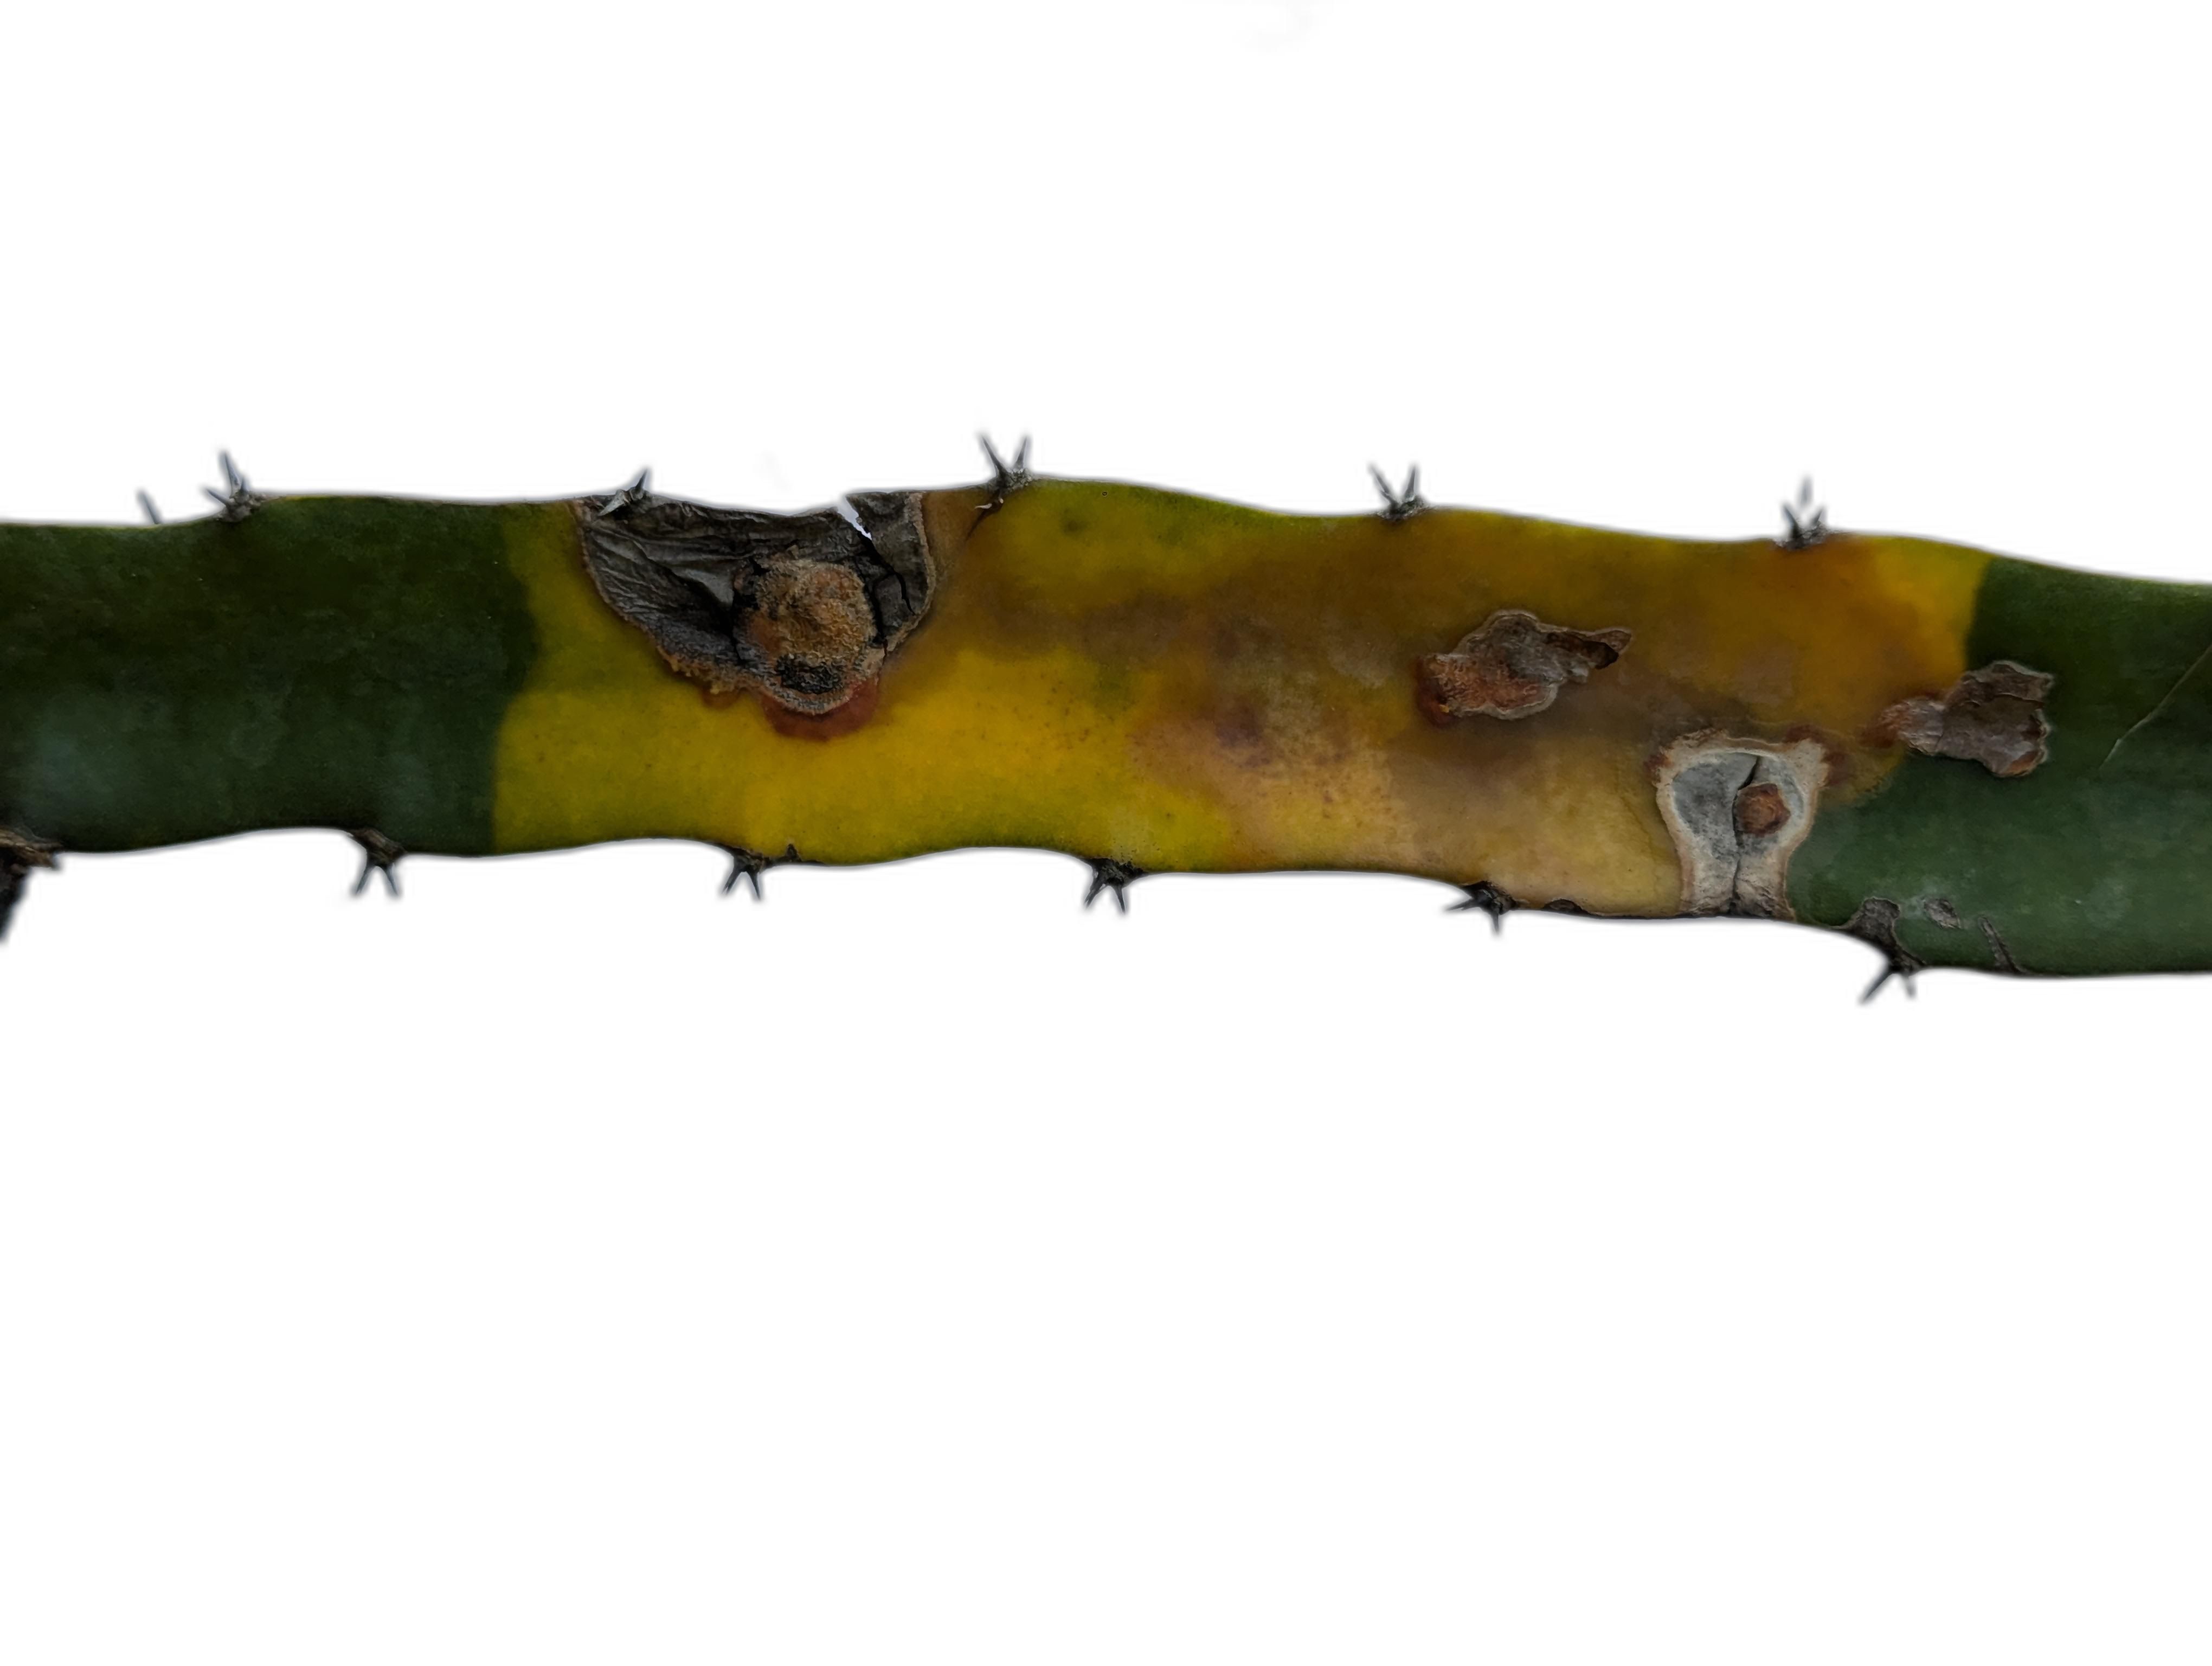
Label: Bad leaf